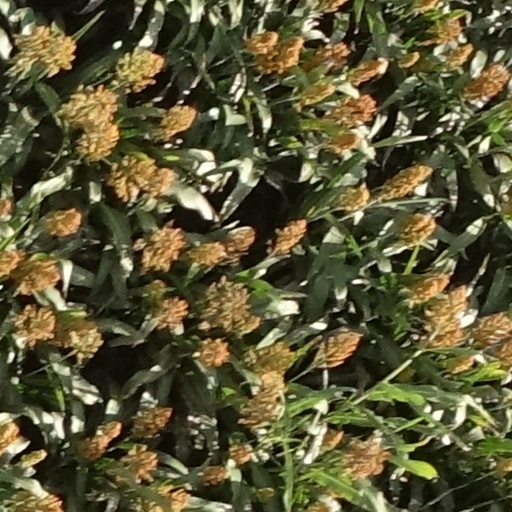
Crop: sorghum